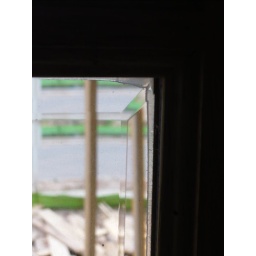
trying to catch the bevel in the front door glass